Rayla

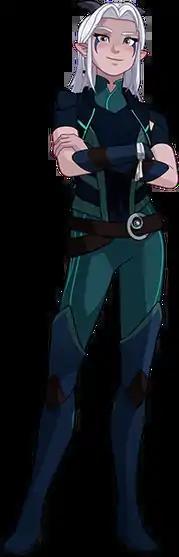
Promotional still of Rayla

Rayla is a fictional character who serves as one of the main protagonists of the Netflix animated fantasy television series "The Dragon Prince". She is voiced by Paula Burrows.